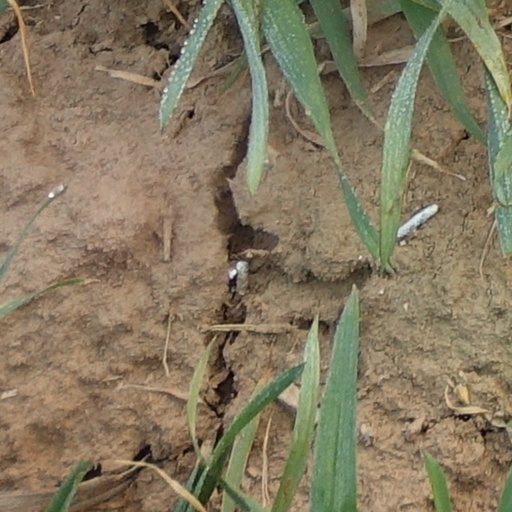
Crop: wheat